List of Superman & Lois characters

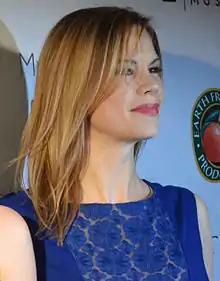
Mariana Klaveno played Lara.

Jor-El (portrayed by Angus Macfadyen) is Clark Kent's biological Kryptonian father. Though he died along with Krypton, a copy of his consciousness is encoded virtually as an AI within the arctic Fortress of Solitude in hologram form to provide guidance when his son seeks help. Before the crystal containing his A.I. was destroyed by Tal-Rho, Jor-El told Superman that he loves him. After Tal-Rho was defeated, Clark buried the broken crystal on the Kent family farm.